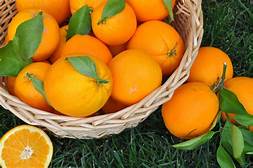
Label: orange